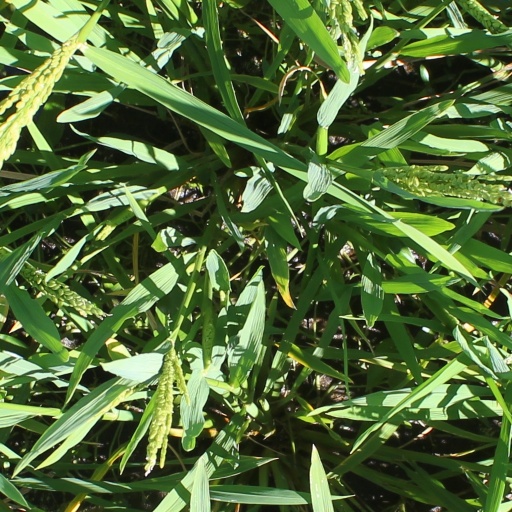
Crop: rice